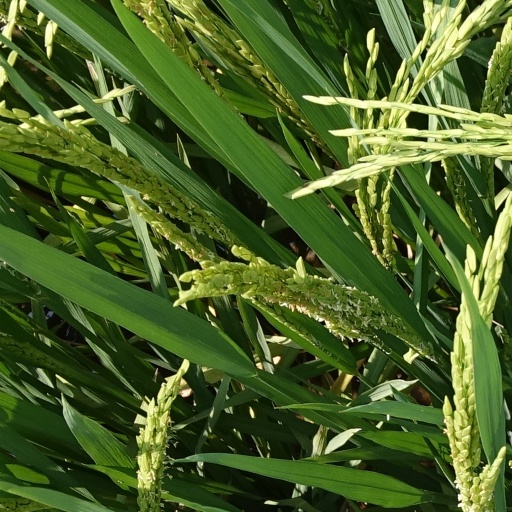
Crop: rice